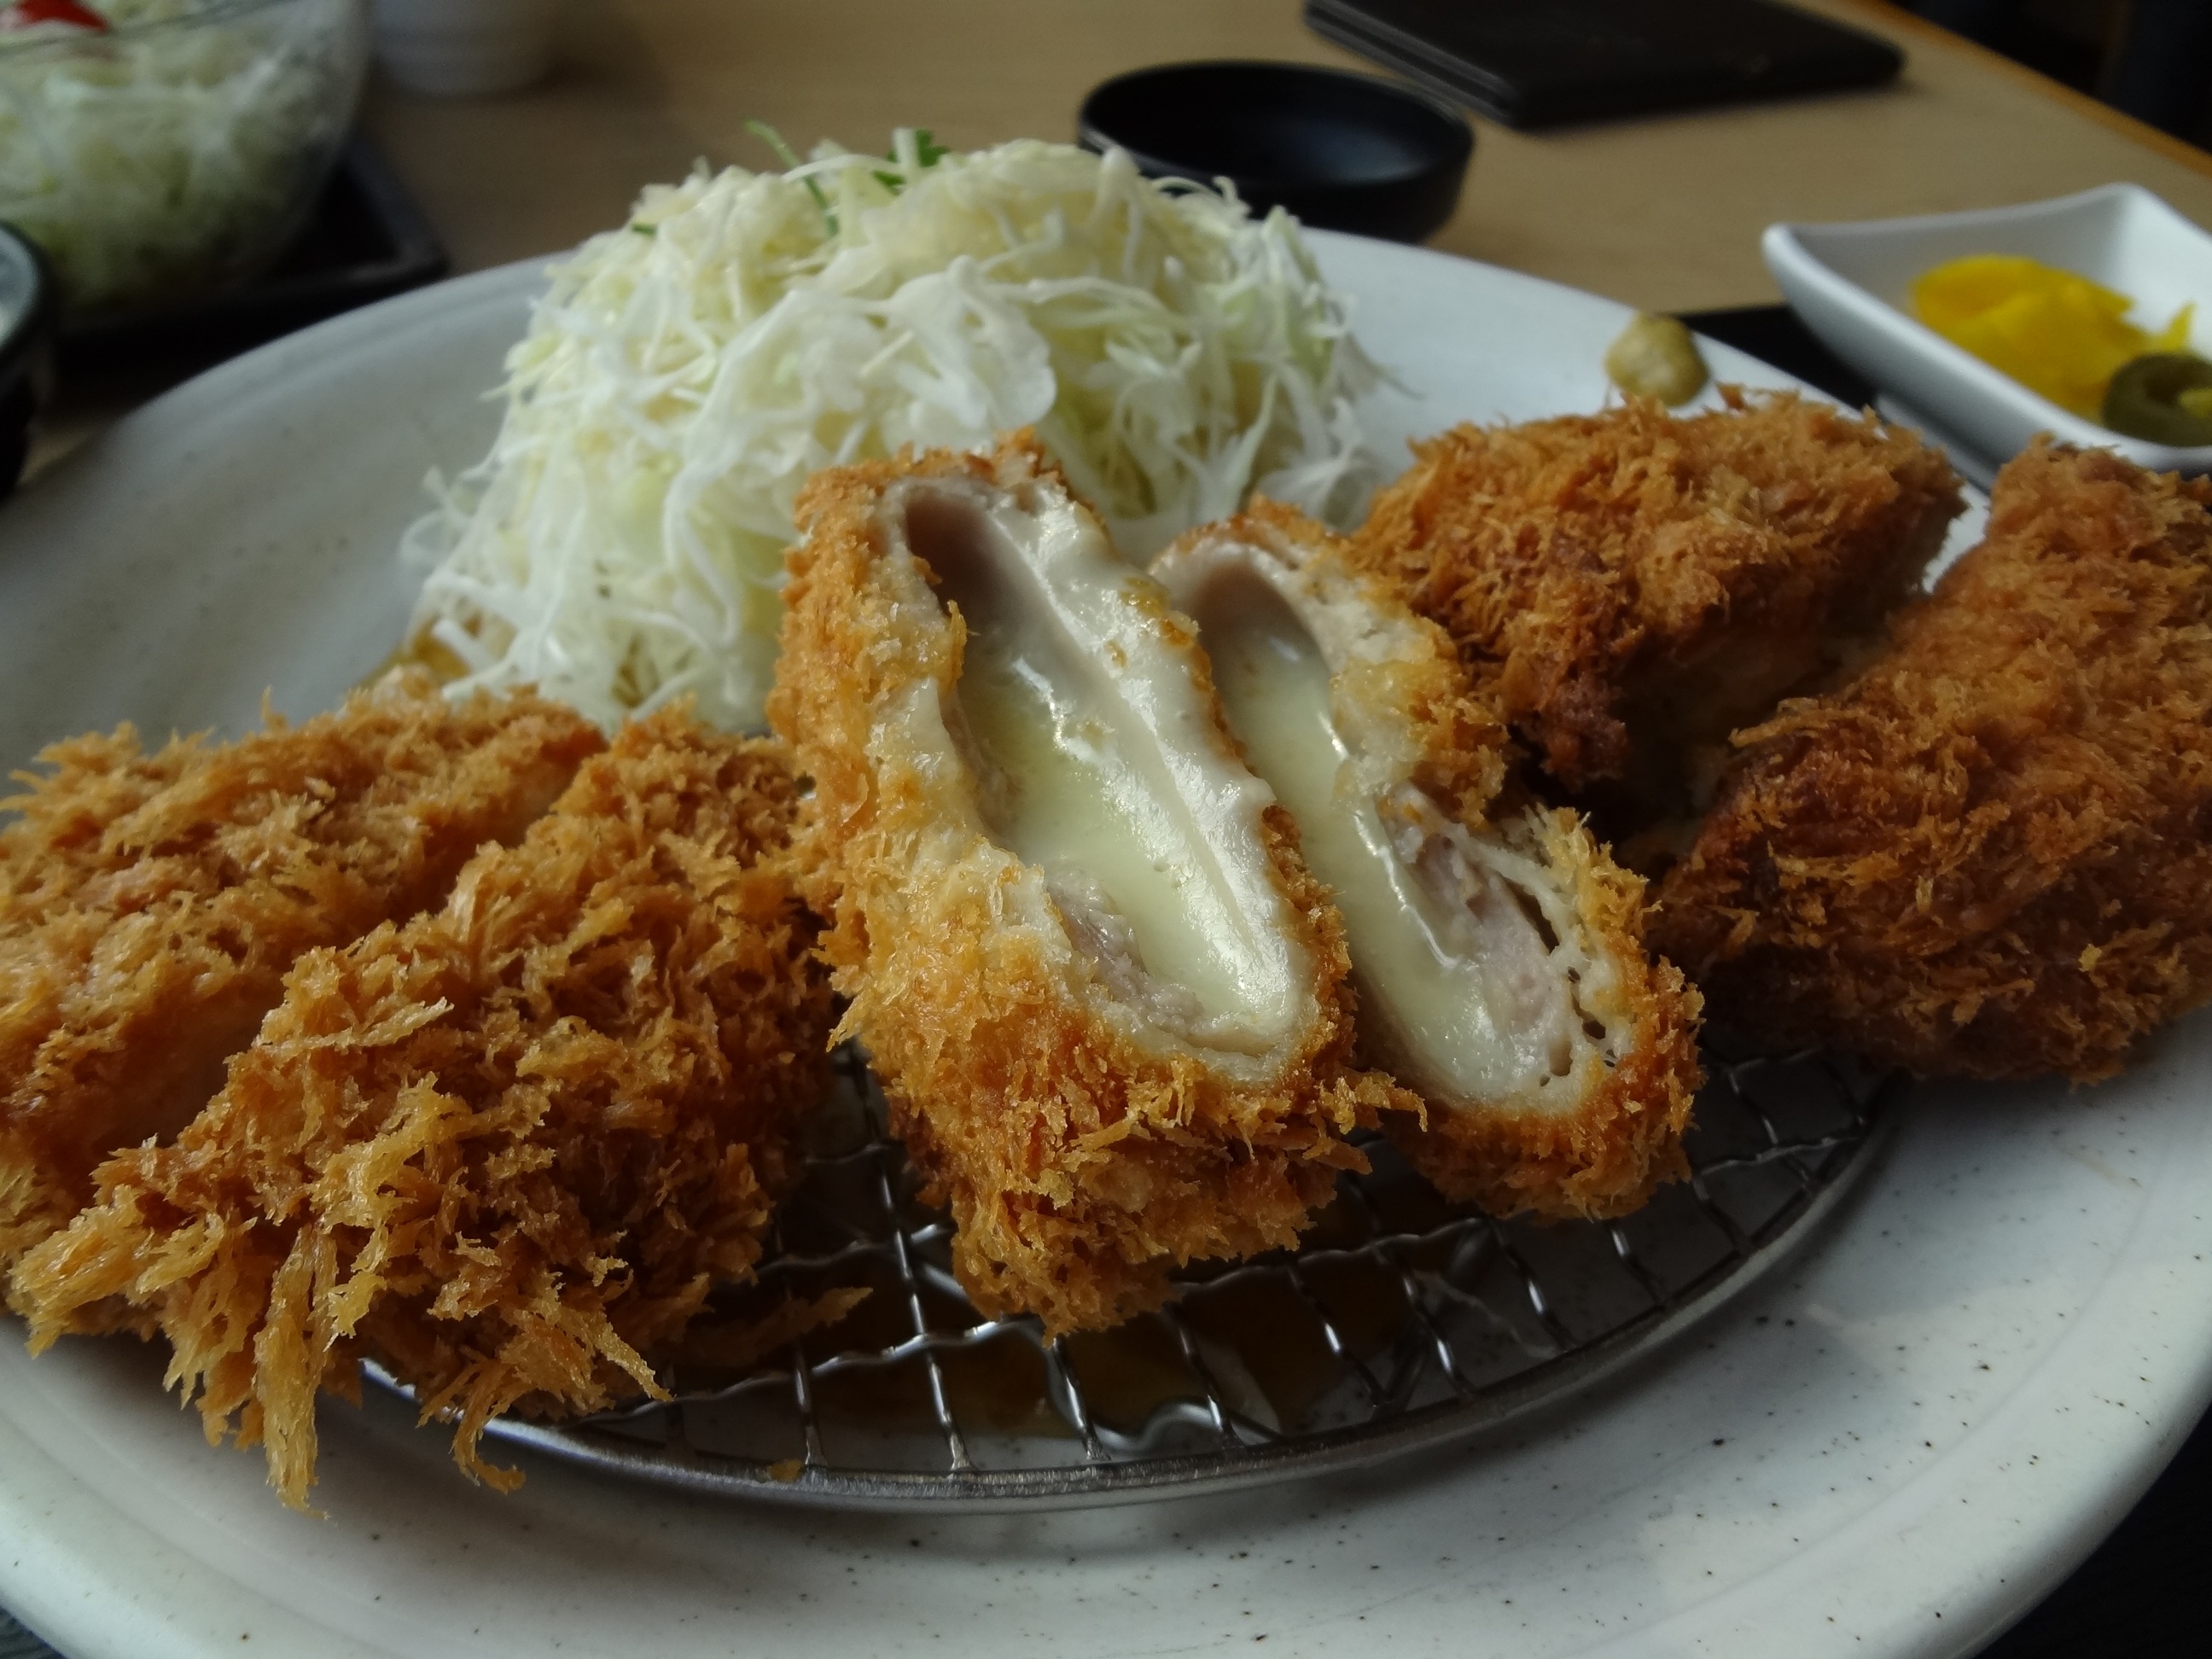
dish, meal, food, cooking, seafood, fish, meat, cuisine, asian food, dining, edition, cutlet, fried chicken, chinese food, cheese cutlet, fried food, deep frying, fried prawn, chicken fingers, southeast asian food, nasi lemak, tonkatsu, katsudon, korokke